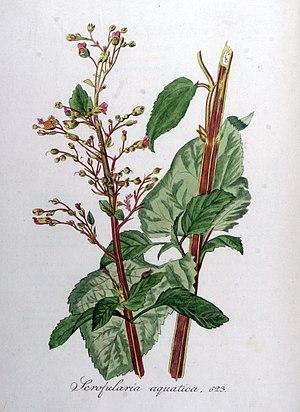
Scrophularia umbrosa, la Scrofulaire ailée, est une plante herbacée vivace de la famille des Scrofulariacées, assez commune en Europe au bord des eaux.